Cannaregio

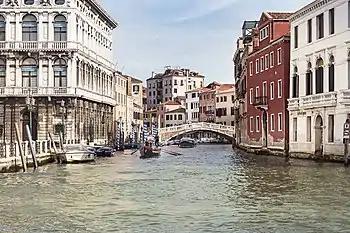
The Cannaregio Canal, the main artery of Cannaregio, seen from the Grand Canal.

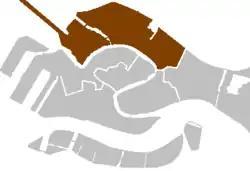
Location of Cannaregio within Venice.

Cannaregio is the northernmost of the six historic "sestieri of Venice". It is the second largest "sestiere" by land area and the largest by population, with 13,169 people .